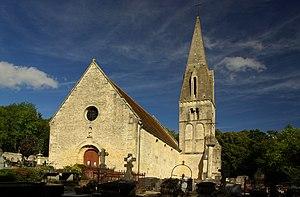
L'église Notre-Dame de Quilly à Bretteville-sur-Laize.
Bretteville-sur-Laize est une commune française, située dans le département du Calvados en région Normandie, peuplée de 1 876 habitants.
Cette liste regroupe une partie des monuments historiques du Calvados.
L'église Notre-Dame de Quilly est une église catholique située à Bretteville-sur-Laize, en France.